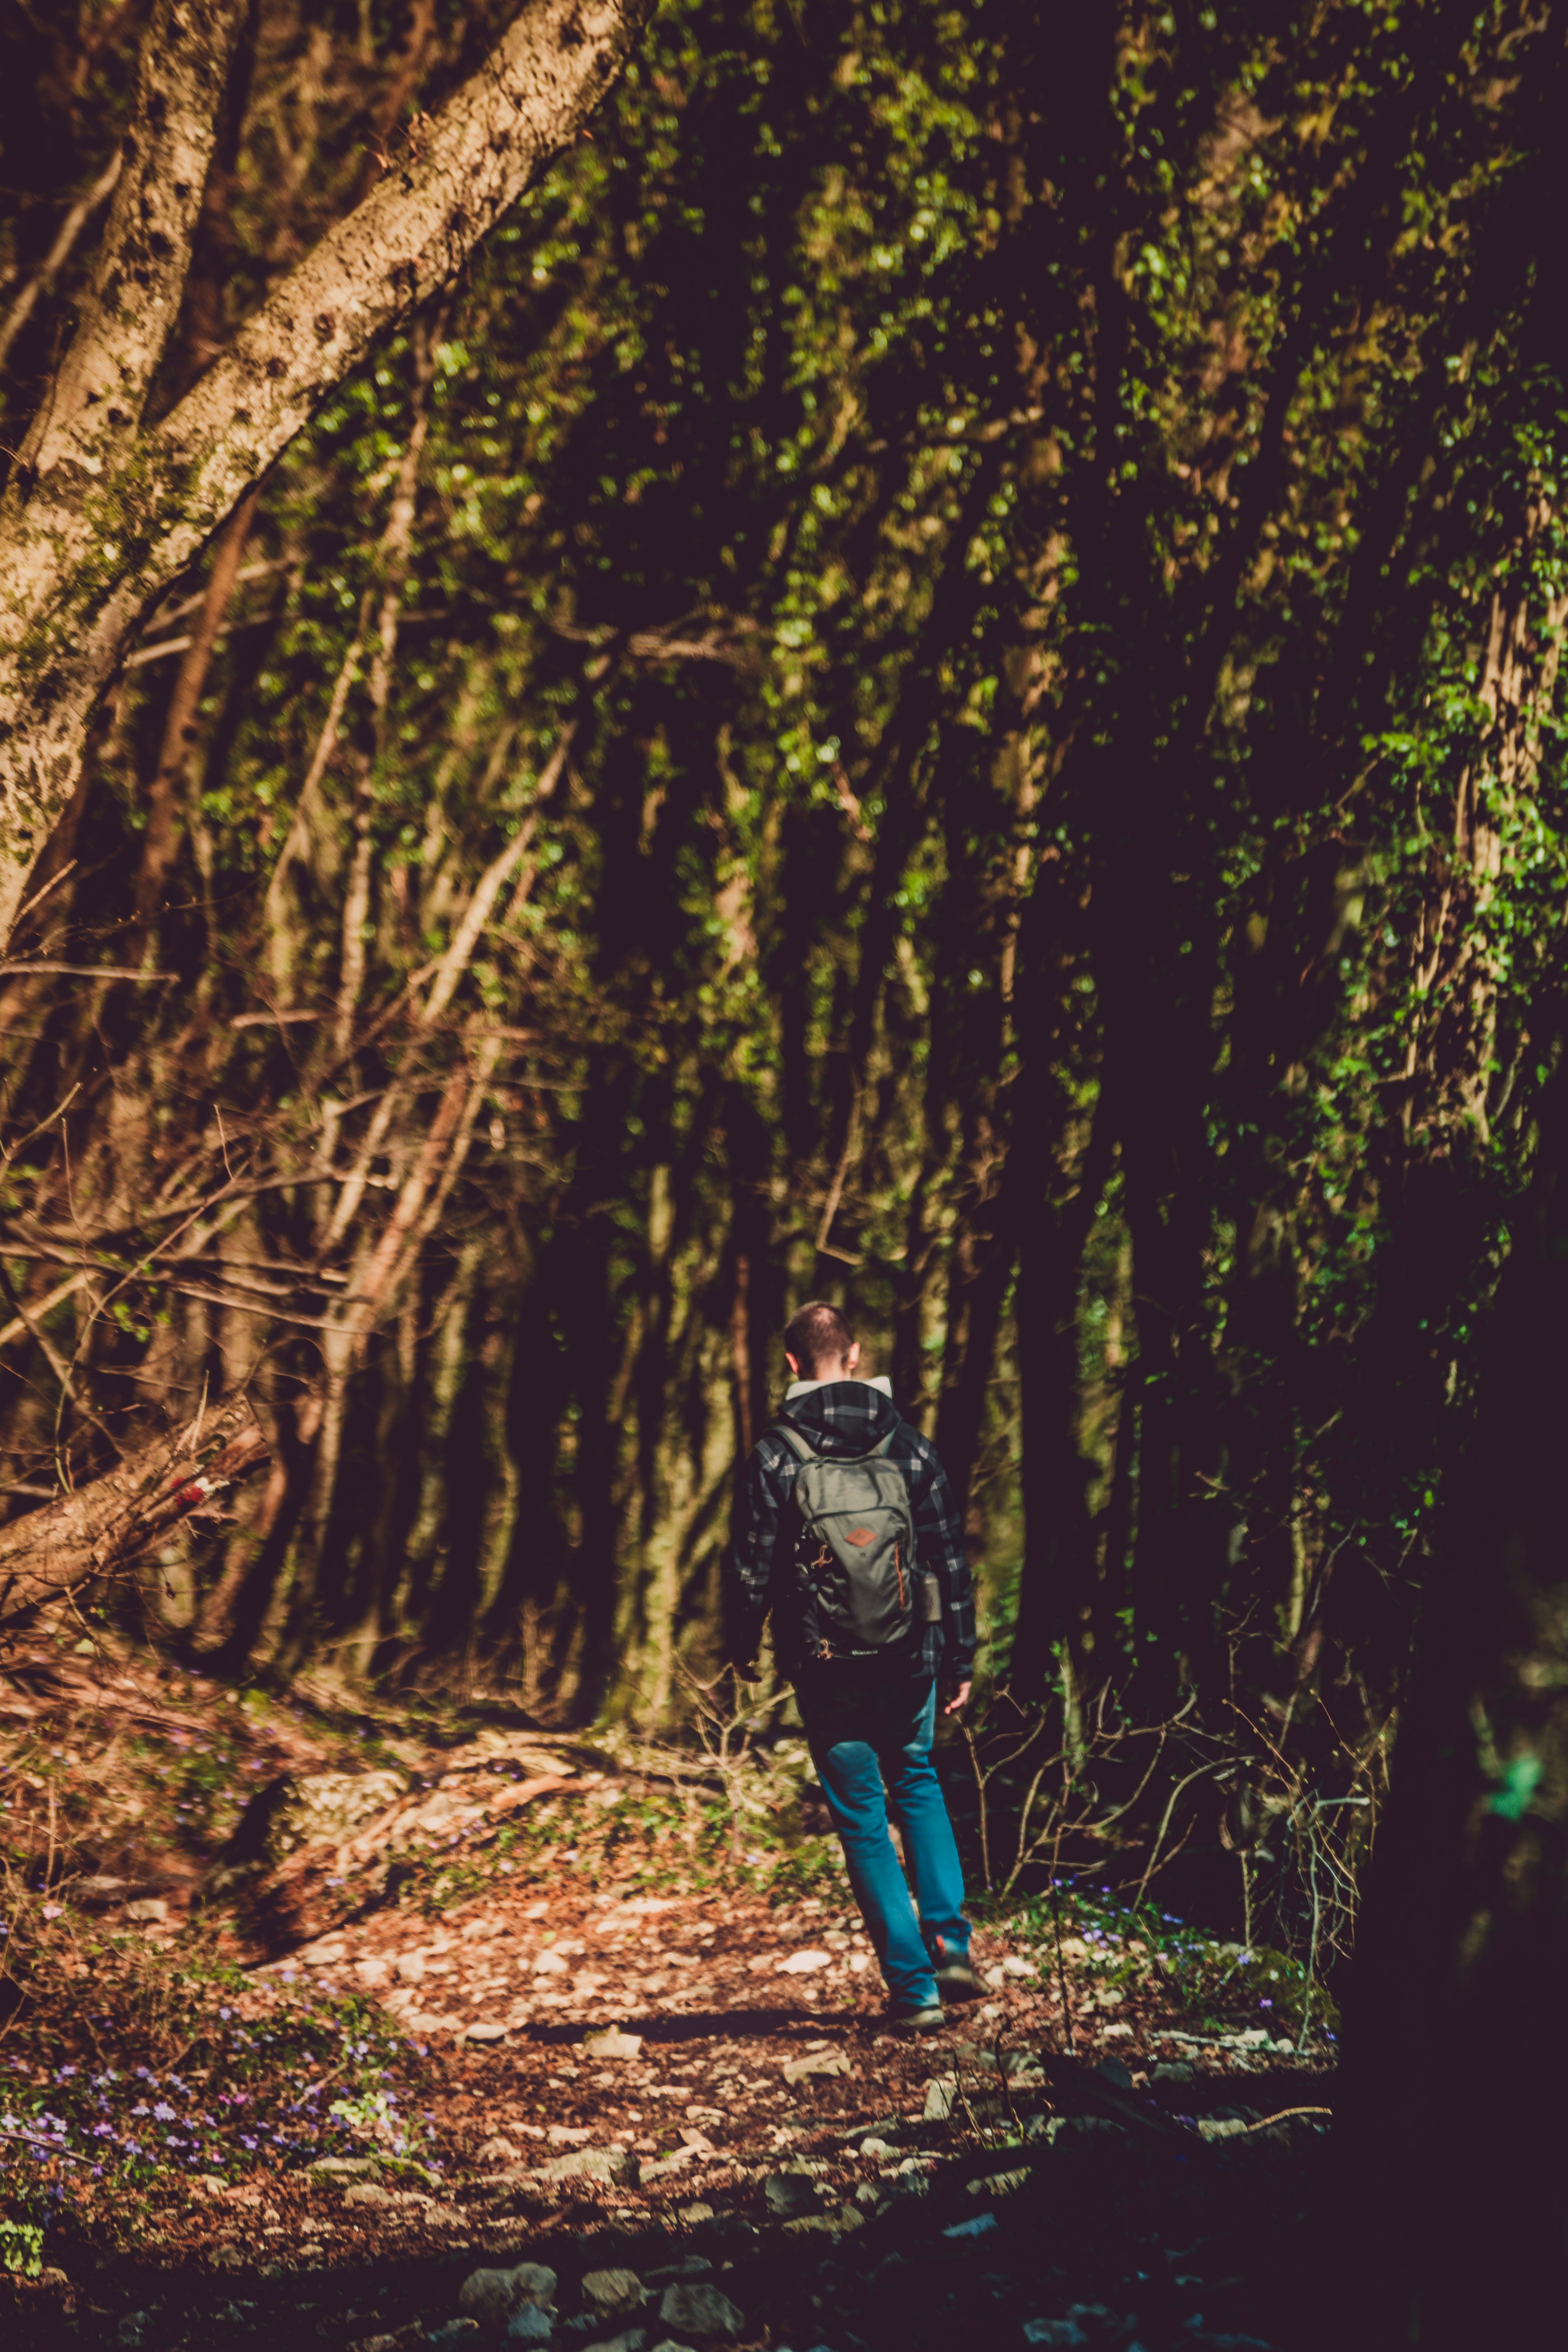
People in nature, nature, tree, green, natural environment, forest, woodland, leaf, wilderness, woody plant, grass, sunlight, plant, trail, old growth forest, photography, wood, soil, jungle, outerwear, recreation, adventure, branch, stock photography, shadow, state park, autumn, road, Tints and shades